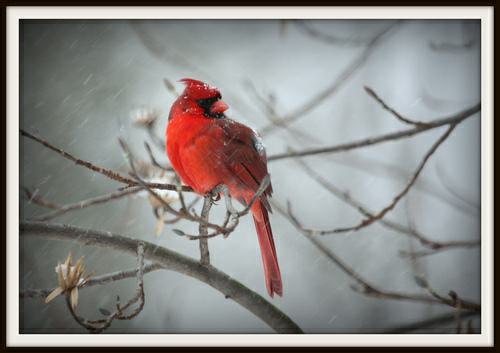
A photo of a cardinal